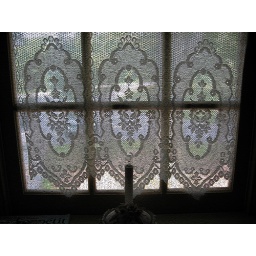
candle in the window